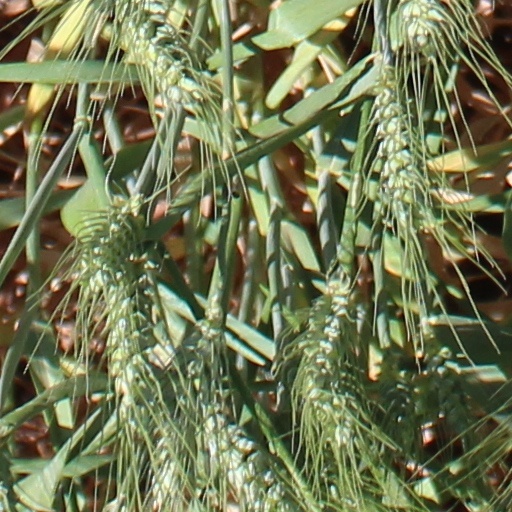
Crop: wheat